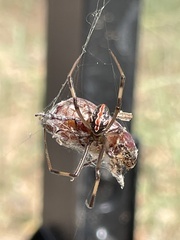
Species: Lactrodectus_hesperus